Gunther Plüschow

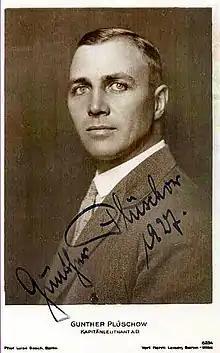
Gunther Plüschow in 1927

Gunther Plüschow (February 8, 1886 – January 28, 1931) was a German aviator, aerial explorer, and author from Munich, Bavaria. His feats include the only escape by a German prisoner of war in either world war from Britain back to Germany; he was the first man to explore and film Tierra del Fuego and Patagonia from the air. He was killed on a second aerial expedition to Patagonia in 1931. As an aviator and explorer, he is honoured as a hero by the Argentine Air Force to this day.